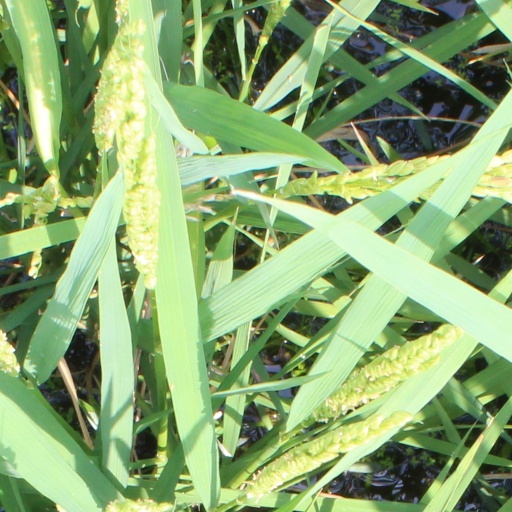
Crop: rice